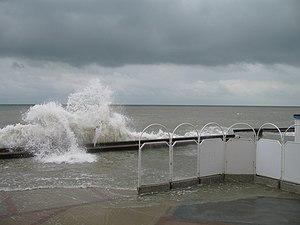
Grande marée à Wimereux (département du Pas-de-Calais, France)
La marée est la variation de la hauteur du niveau des mers et des océans, causée par des forces gravitationnelles dues à la Lune et au Soleil et une force d'inertie due à la révolution de la Terre autour du centre de gravité du couple Terre-Lune, le tout conjugué à la rotation de la terre sur son axe.